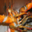
Label: lobster